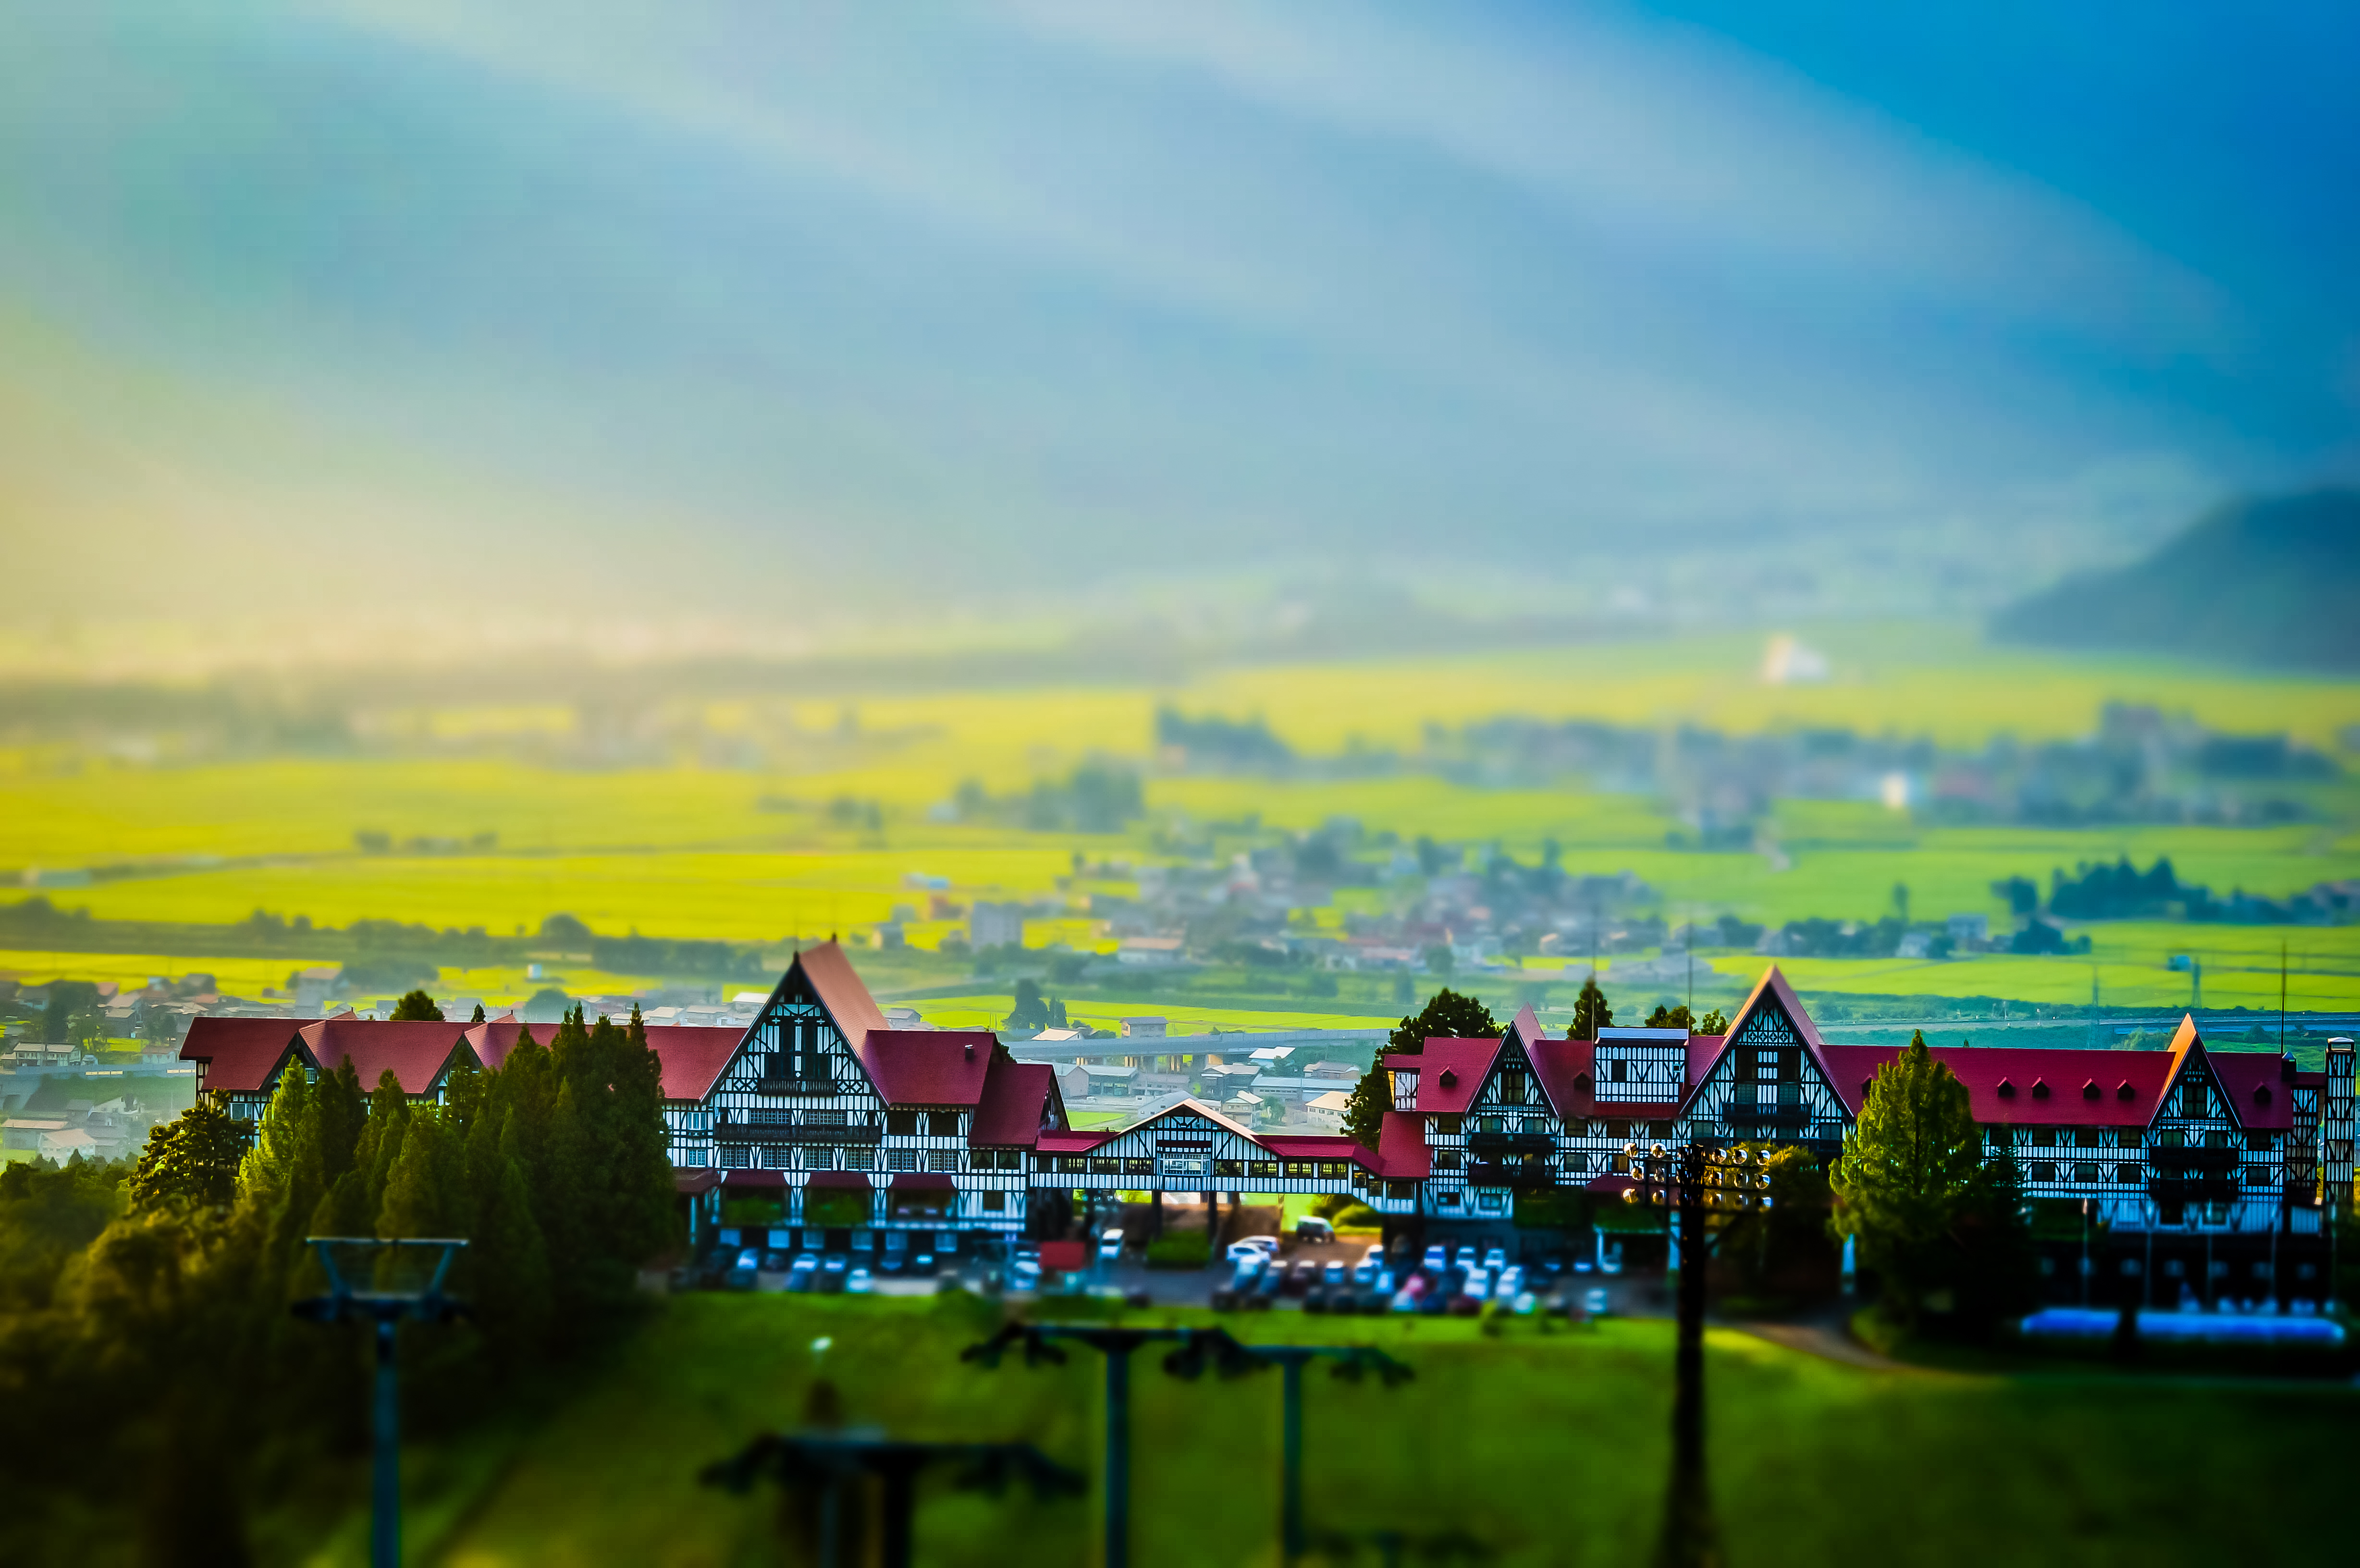
horizon, cloud, sky, sunset, skyline, sunlight, morning, flower, cityscape, panorama, dusk, evening, reflection, japan, stadium, morninglight, niigata, joetsukokusaiskiresort, miniatureeffect, atmosphere of earth